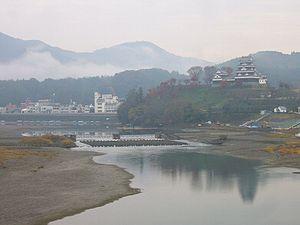
La Hiji est une rivière dans la préfecture de Ehime, au Japon.